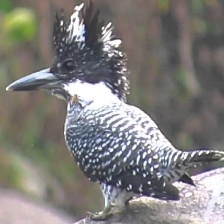
Species: CRESTED KINGFISHER
Scientific name: MEGACERYLE LUGUBRIS